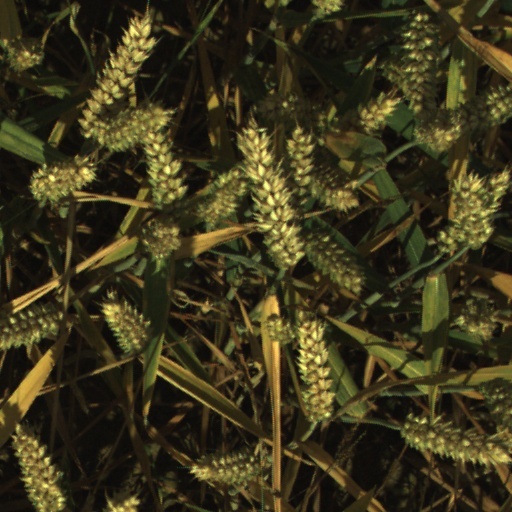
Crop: wheat